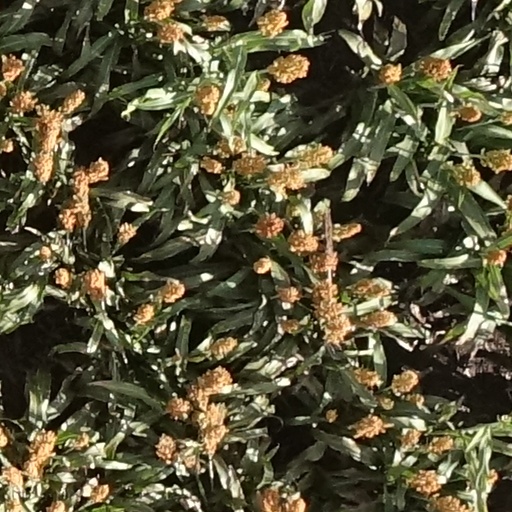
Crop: sorghum